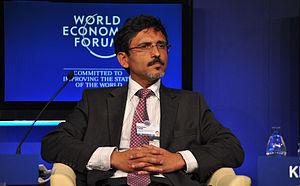
Ebrahim Patel, né le 1ᵉʳ janvier 1962 dans le district 6 de la ville du Cap, est un syndicaliste et homme politique sud-africain, membre du congrès national africain et membre du parlement depuis 2009.
Le ministre du commerce et de l'industrie d'Afrique du Sud est le chef politique du département ministériel du gouvernement chargé de la politique commerciale et de la politique industrielle. Les personnalités politiques qui occupent ces fonctions sont notamment chargés de la promotion du développement économique, des Black Economic Empowerment, du droit commercial, la promotion et la réglementation du commerce international et la protection des consommateurs.